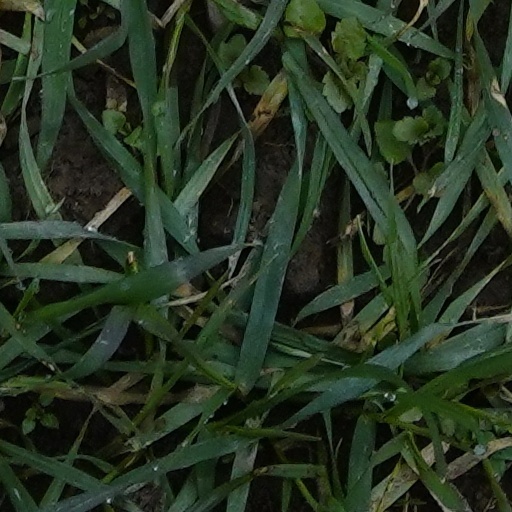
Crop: wheat